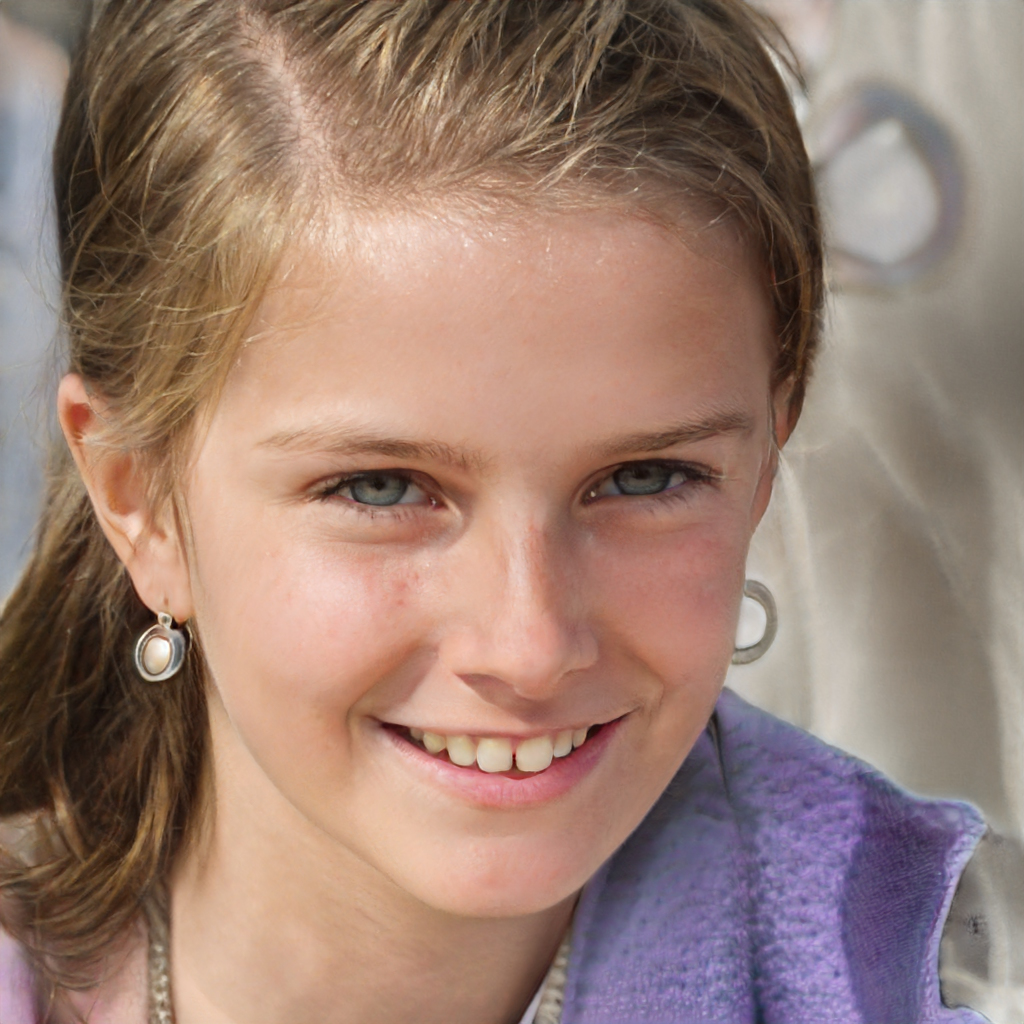
Label: No Watermark